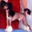
Label: dog